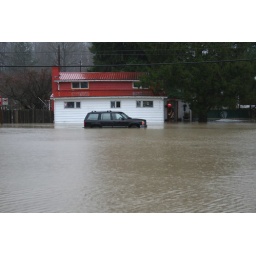
1/7/09 car in water